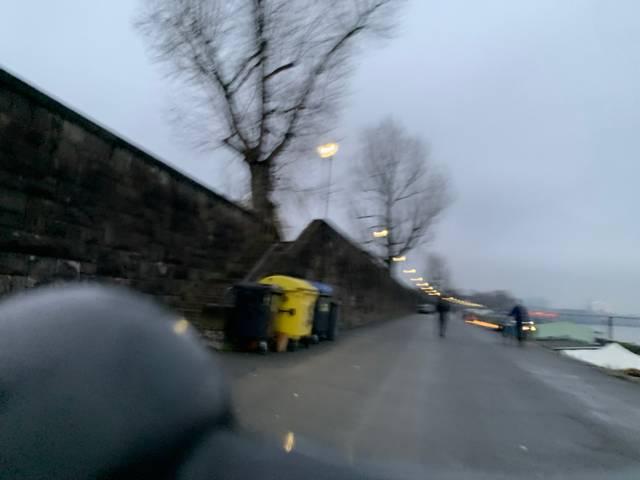
Region: Germany
Coordinates: 51.242, 6.768